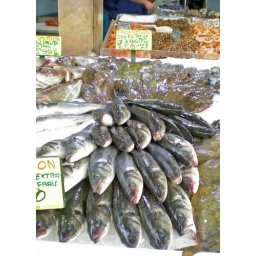
Fresh fish on sale in the market at Le Touquet, France